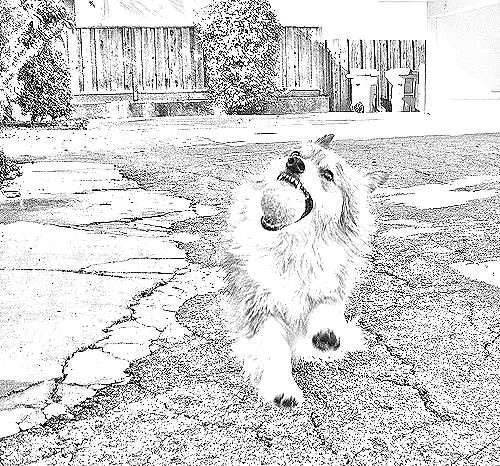
Portrait style: Sketch Portrait